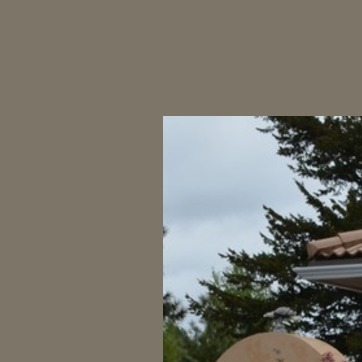
Material: sky